David Dale

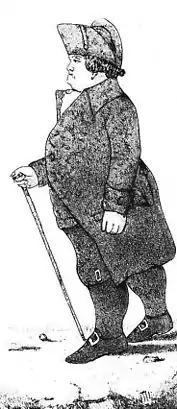

The period 1783–1785 saw Dale's career take off in a number of directions. By 1785 he was no longer a city merchant but a budding entrepreneur, banker and industrialist.